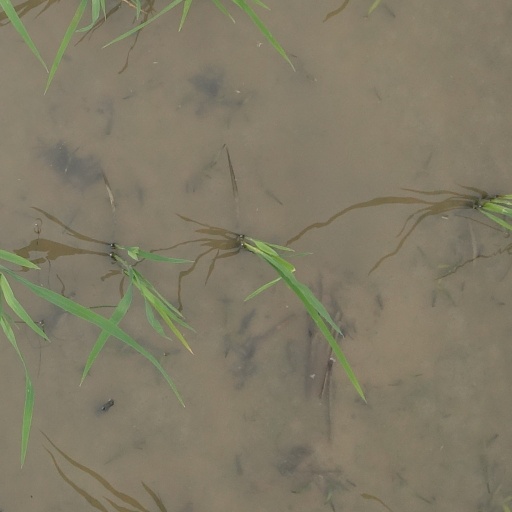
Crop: rice